Nuclear weapons of the United Kingdom

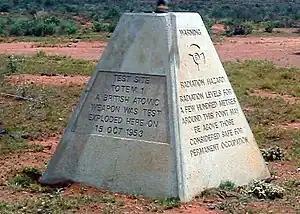
Site of Totem 1, the first nuclear test on the Australian mainland

Each submarine can carry up to sixteen missiles, each of which can have up to eight warheads. However, when the decision to purchase Trident II was announced, it was stressed that British Trident boats would carry no more than 128 warheads—the same number as Polaris. In November 1993, the Secretary of State for Defence, Malcolm Rifkind, announced that each boat would deploy no more than 96 warheads. In 2010, this was reduced to a maximum of forty warheads, split between eight missiles. The missiles are part of a shared pool of weapons based at Naval Submarine Base Kings Bay in the United States, and are leased from the US. The US maintains and supports the missiles, while the UK manufactures its own submarines and warheads. The warheads and missiles are mated in the UK. The missiles and submarines require regular maintenance at Kings Bay.